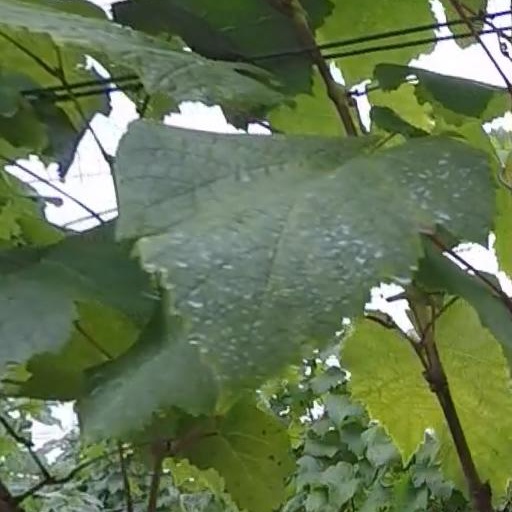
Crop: grape